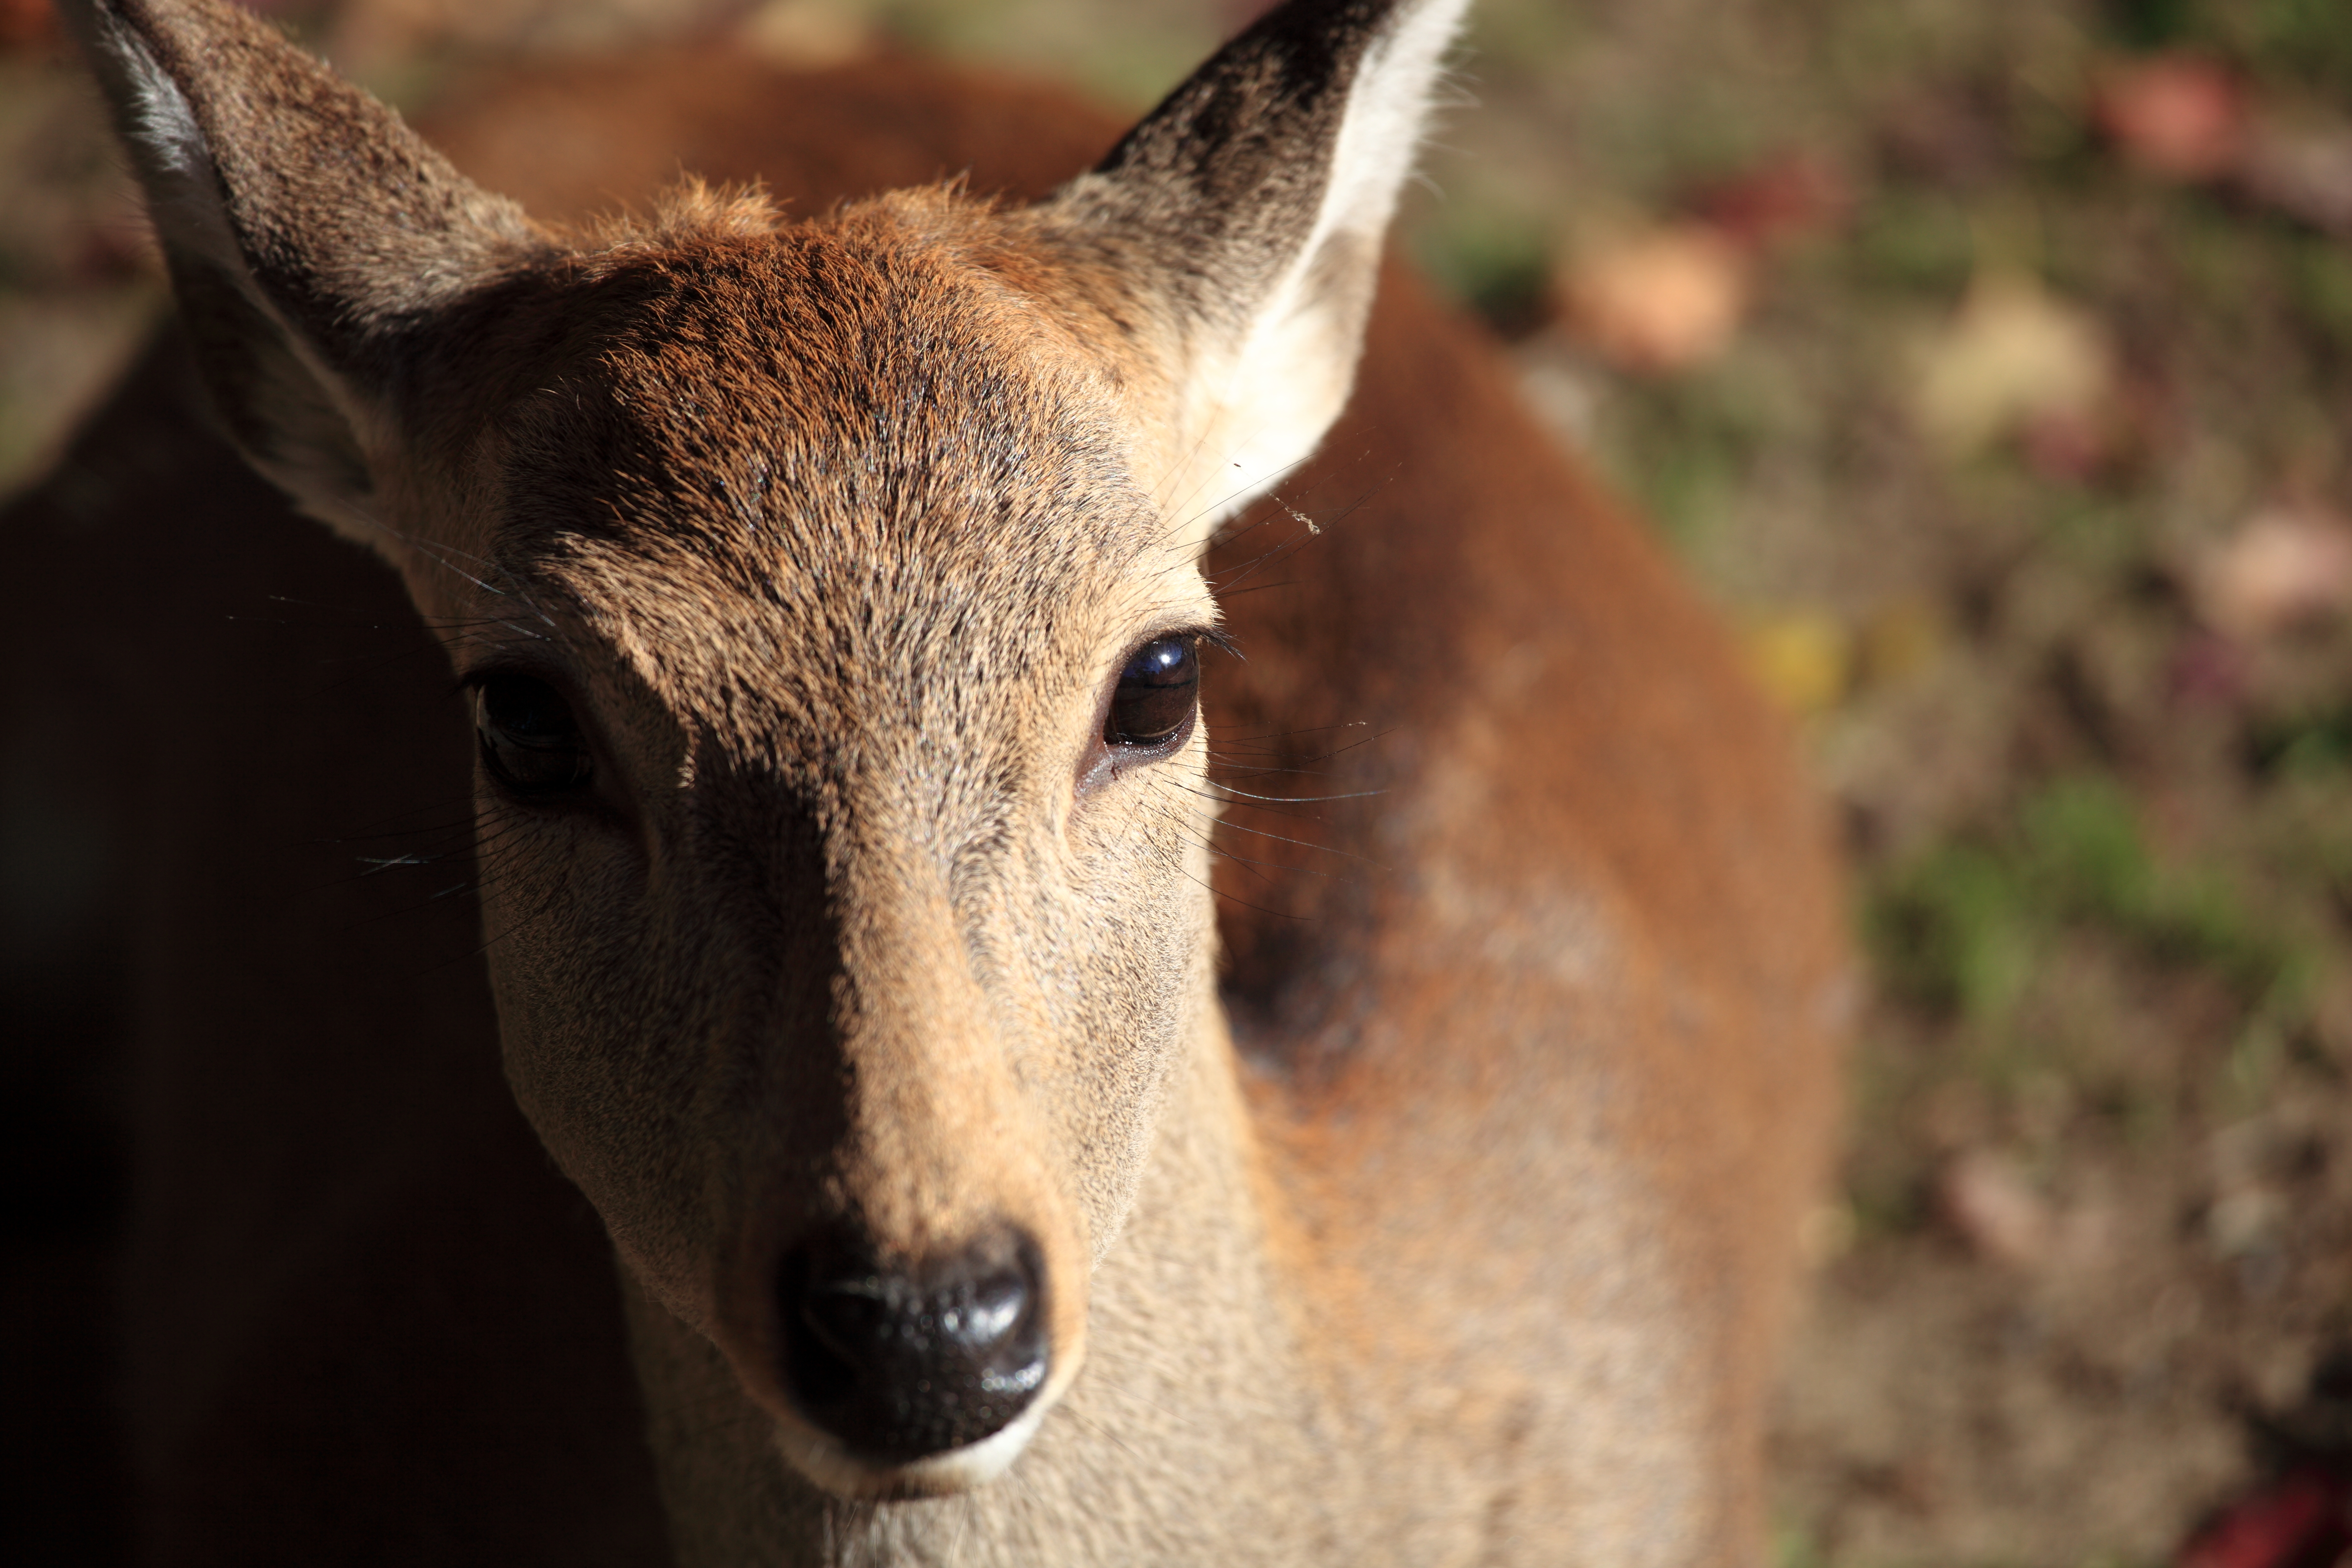
wildlife, deer, horn, high, sheep, park, mammal, fauna, close up, goats, cool image, head, vertebrate, nara, 5d, hires, markii, hi, res, resolution, narakouen, white tailed deer